Thaddeus Ma Daqin

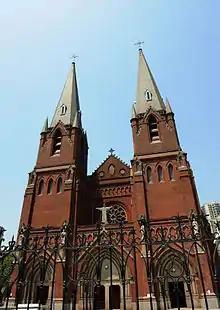
St. Ignatius Cathedral, Xujiahui, Shanghai. Ma was ordained a bishop here on 7 July 2012, and thereafter was taken into custody.

In 1951, the Chinese government severed formal ties with the Vatican, and by Chinese law Catholic worship is only permitted in government-controlled churches. Many of China's estimated 10 million Catholics are believed to have remained loyal to the Pope, gathering in underground churches. The Chinese government claims the authority to approve and appoint bishops.